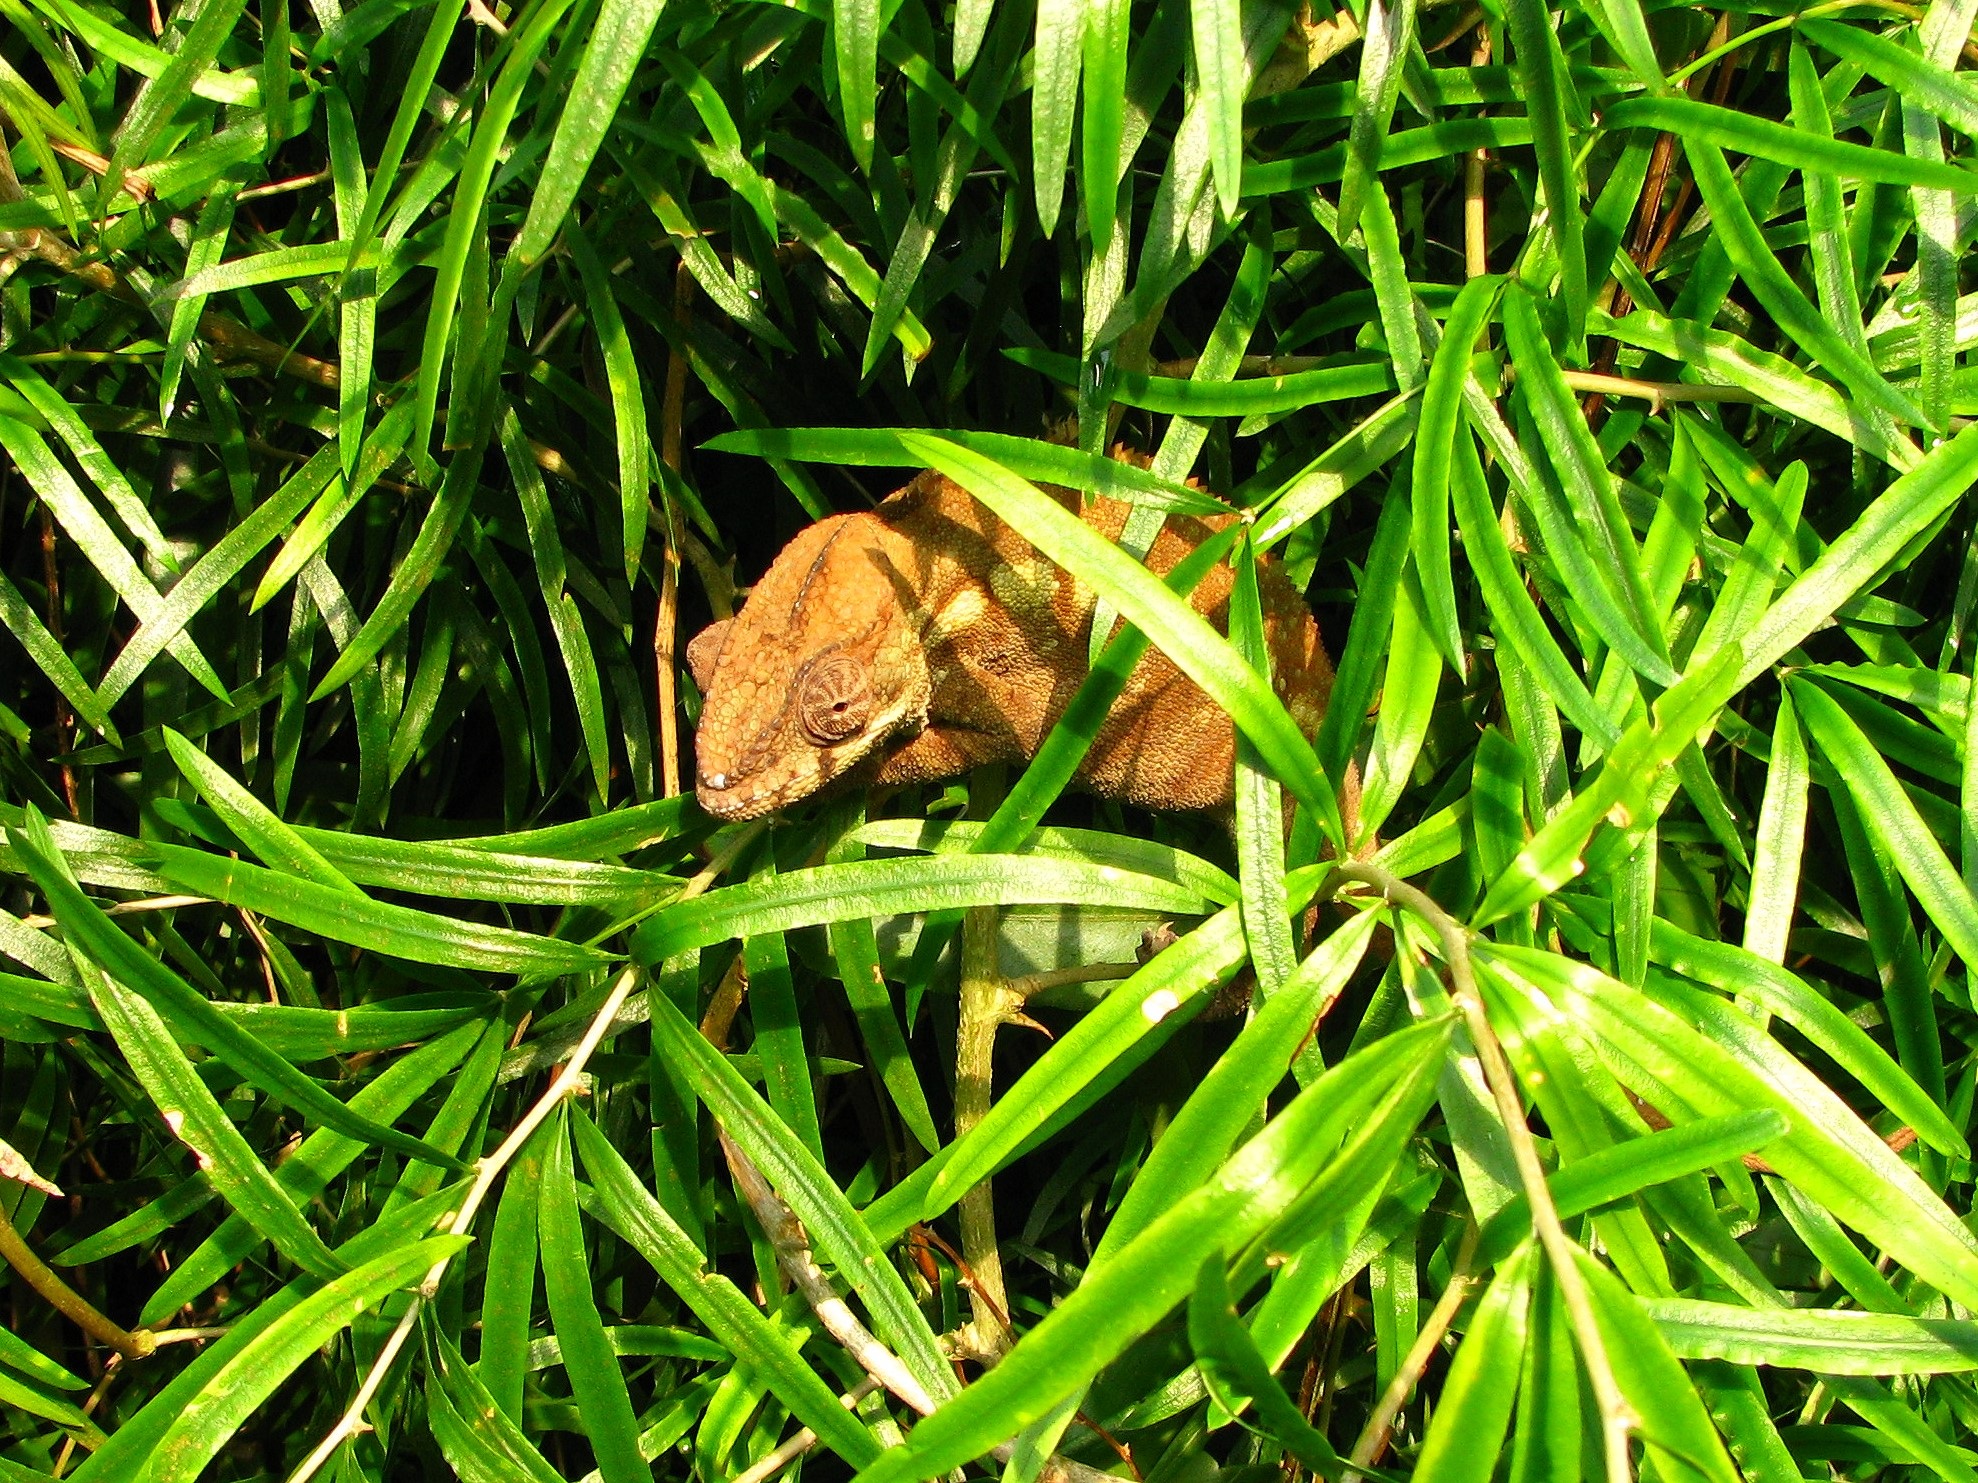
grass, plant, lawn, sweet, leaf, flower, green, reptile, fauna, chameleon, grass family